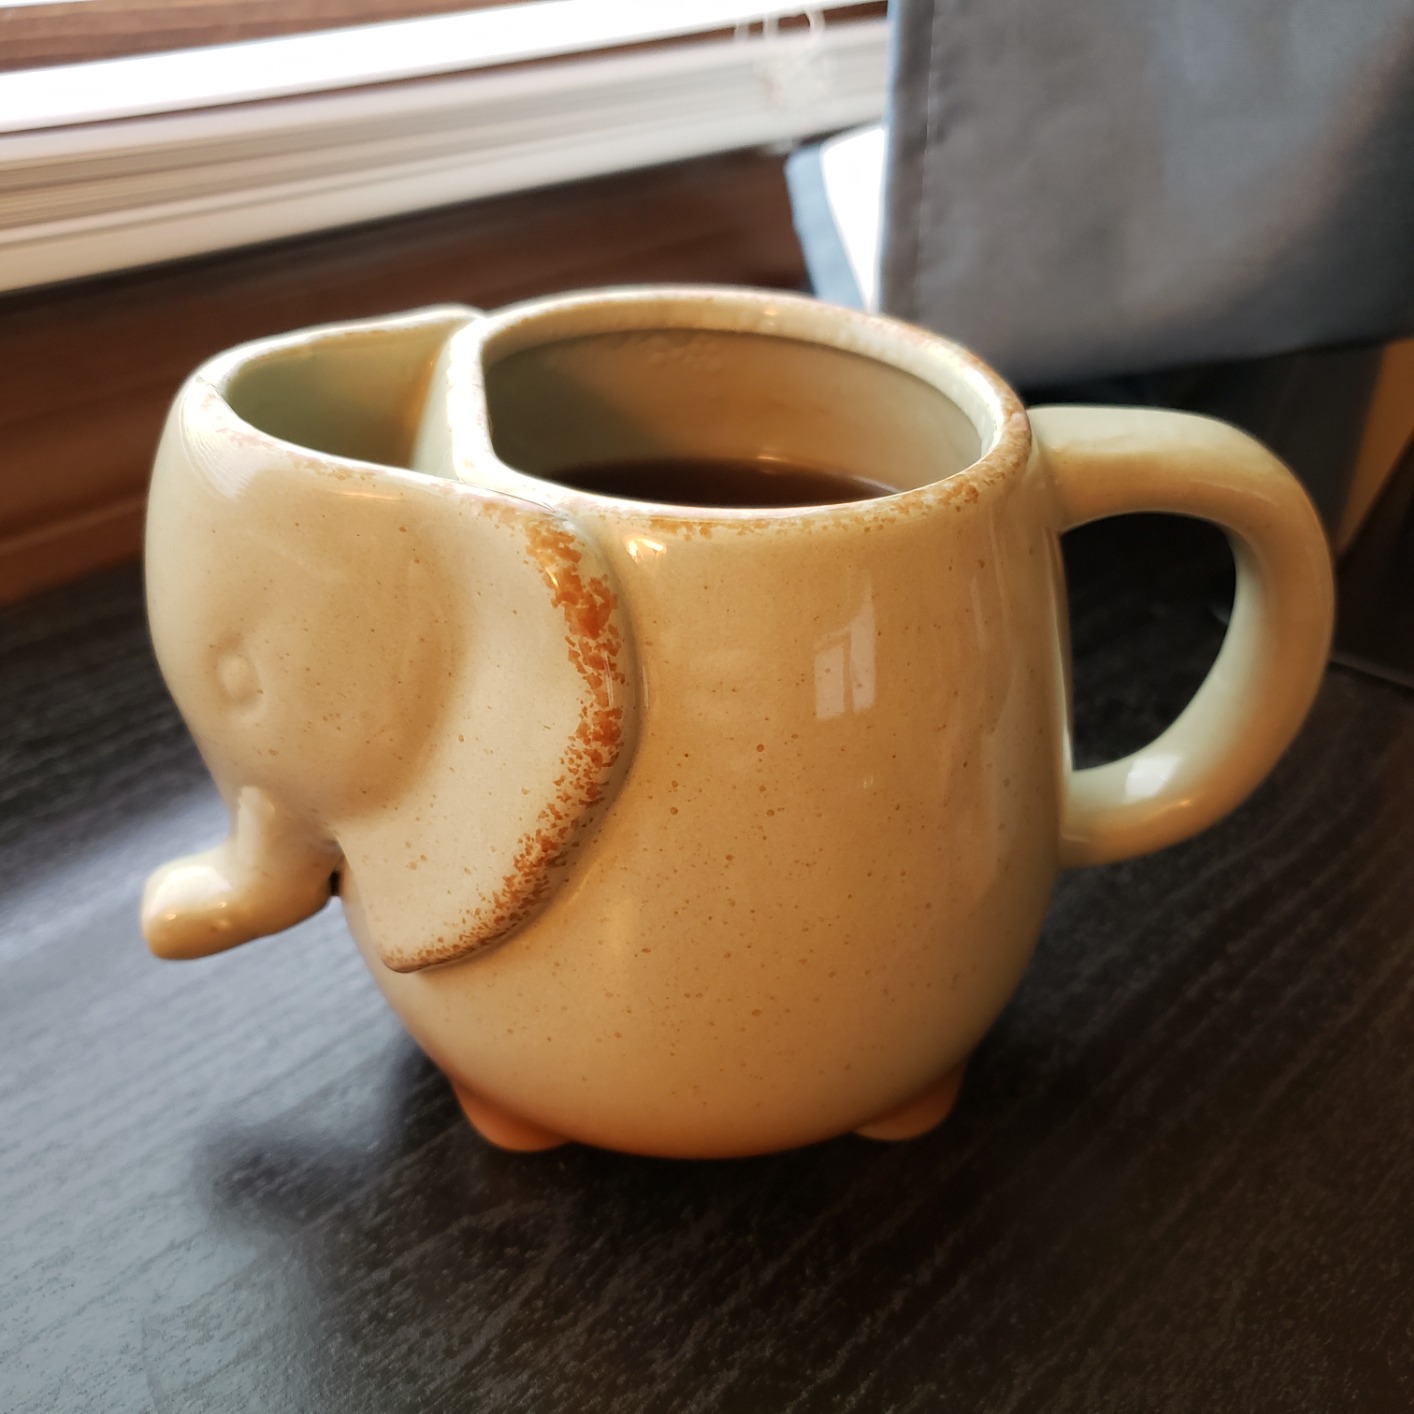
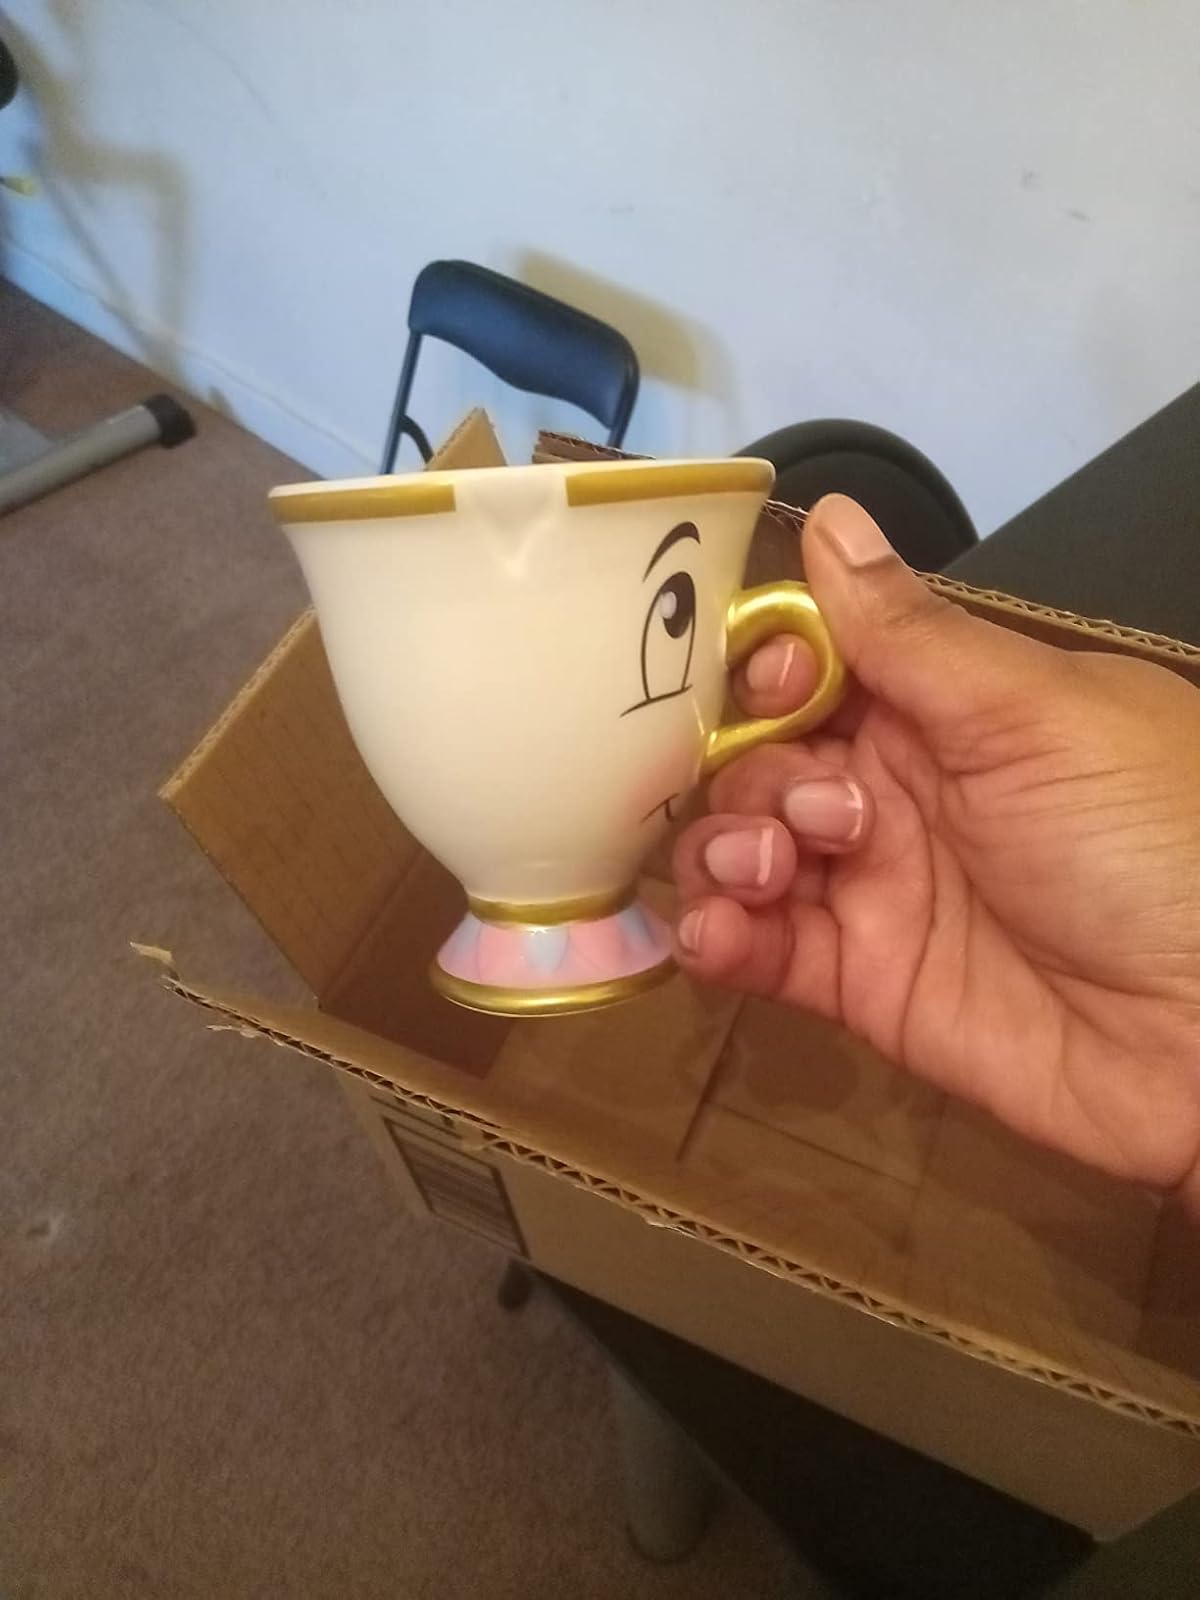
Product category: items_mug
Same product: no